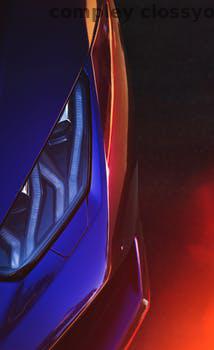
Label: Watermark